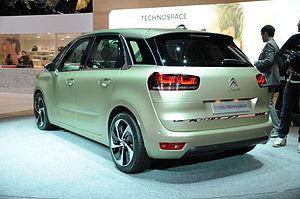
Salon international de l'automobile de Genève 2013